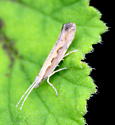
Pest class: diamondback_moth